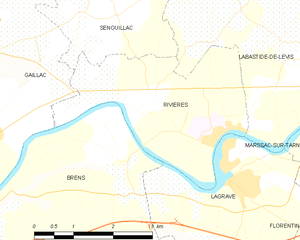
Carte des communes françaises Rivières
Rivières est une commune française située dans le département du Tarn, en région Occitanie.